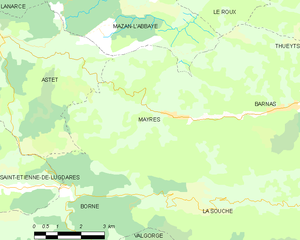
Carte des communes françaises: Mayres